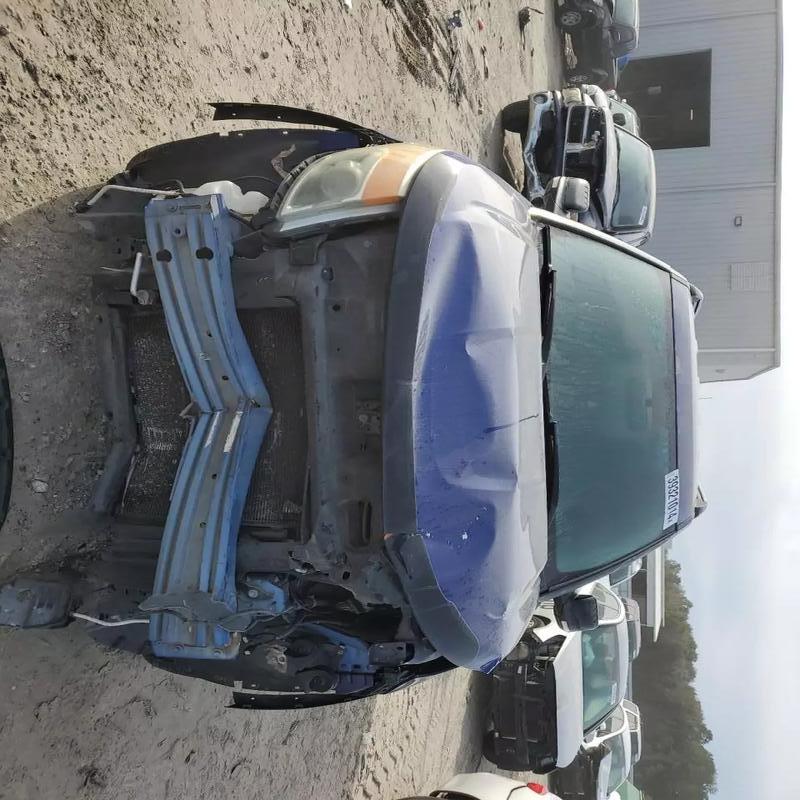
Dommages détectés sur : plaque d'immatriculation avant, pare-choc avant, feu avant droit, feu avant gauche, capot, aile avant droite, aile avant gauche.
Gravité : majeur